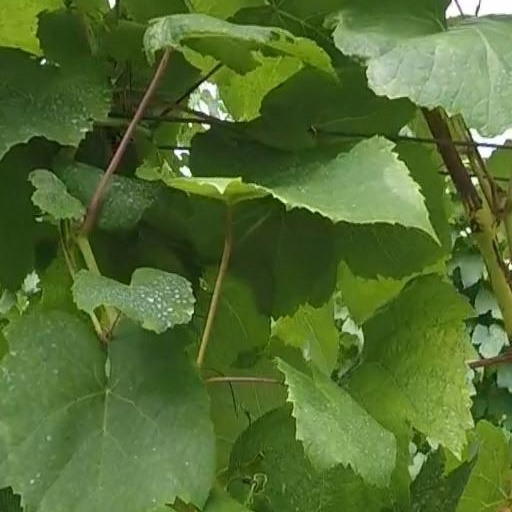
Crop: grape